Duward Crow

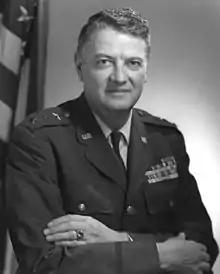

Duward L. Crow (June 26, 1919 – October 29, 1997) was a United States Air Force lieutenant general.